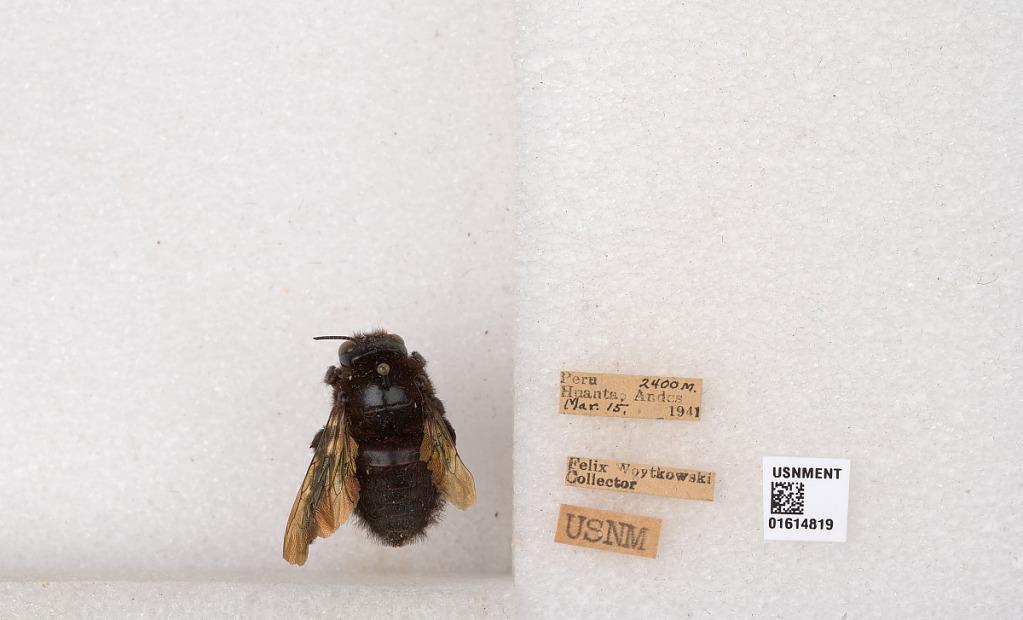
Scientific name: Xylocopa
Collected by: H. Wing
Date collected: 1941-3-15
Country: Peru
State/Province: Ayacucho
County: Huanta
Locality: Huanta, Andes